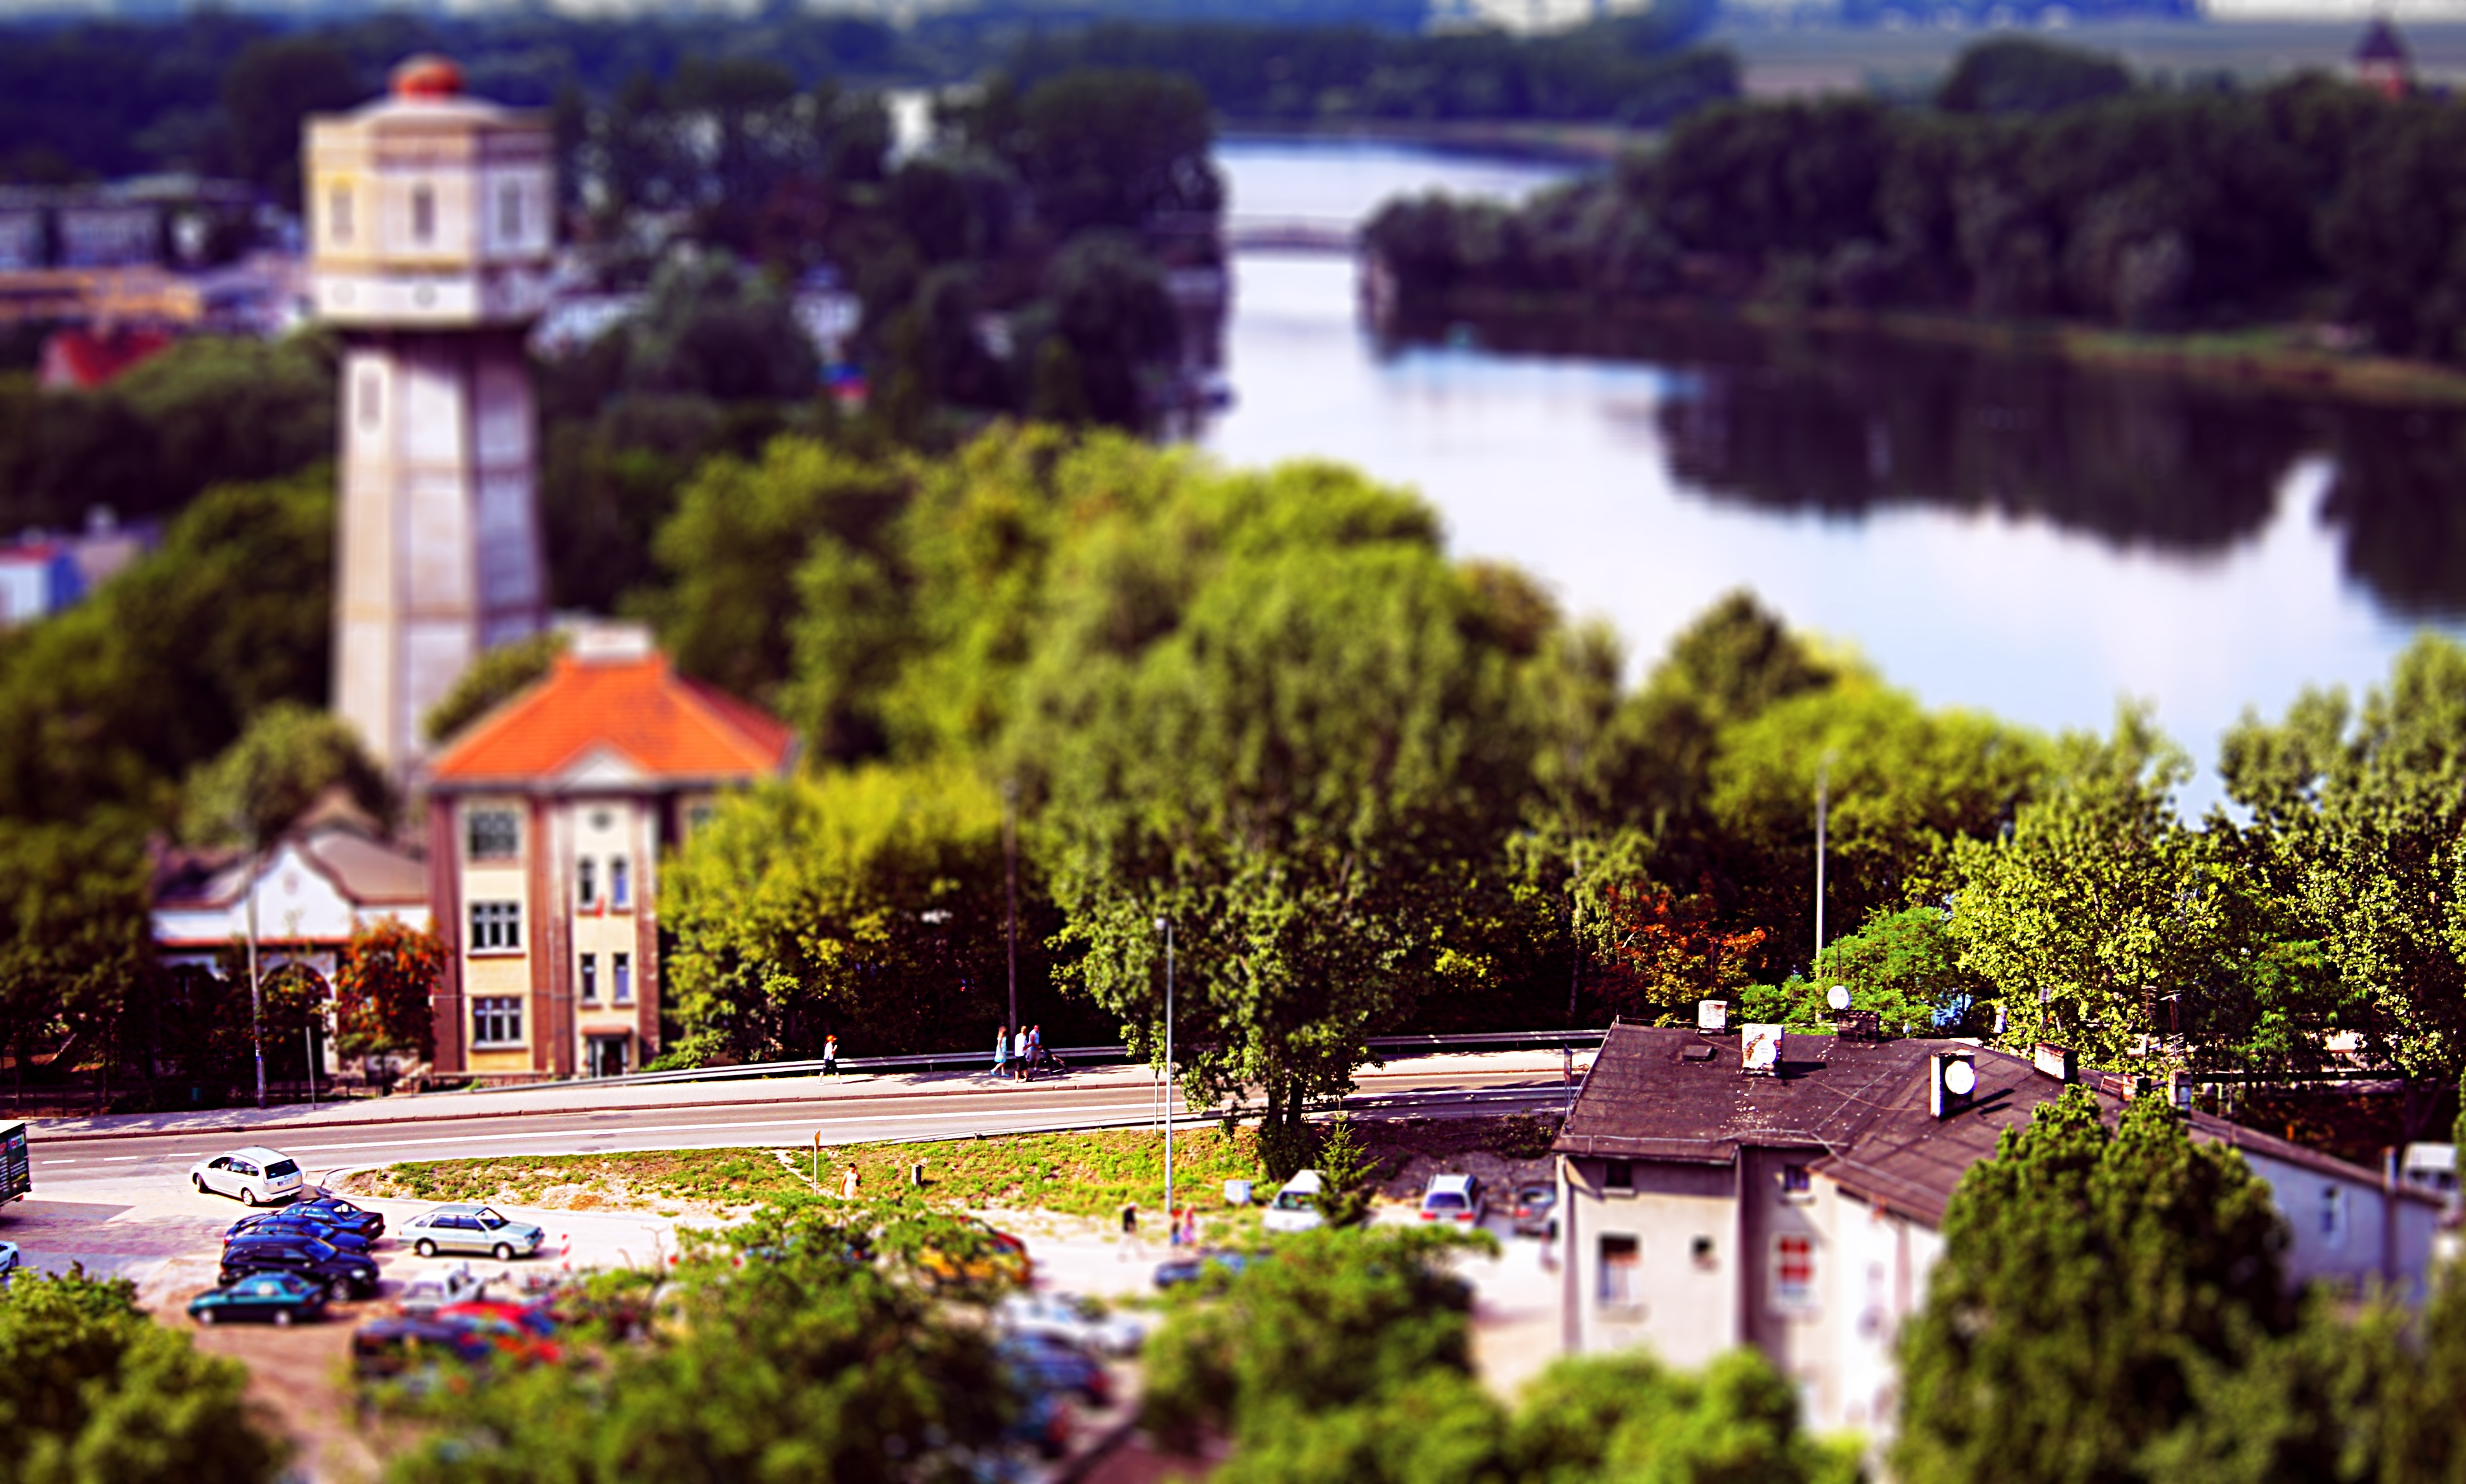
road, house, town, building, city, river, cityscape, vacation, village, park, tourism, trees, buildings, resort, cars, poland, estate, shift, tilt, polska, tilt shift, tenement, human settlement, kruszwica